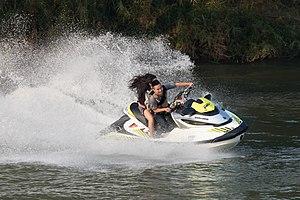
Couple d'adolescents sur un jetski fonçant sur le Mékong, à Don Det, Si Phan Don, Laos.
Une motomarine, aussi nommée scooter des mers, moto aquatique ou véhicule nautique à moteur, est un petit véhicule de loisir nautique que l'on chevauche et qui est propulsé par un hydrojet, lui-même actionné par un moteur à combustion. Souvent, cet engin est désigné par antonomase par les termes jet ski ou sea-doo, deux marques commerciales de motomarines.